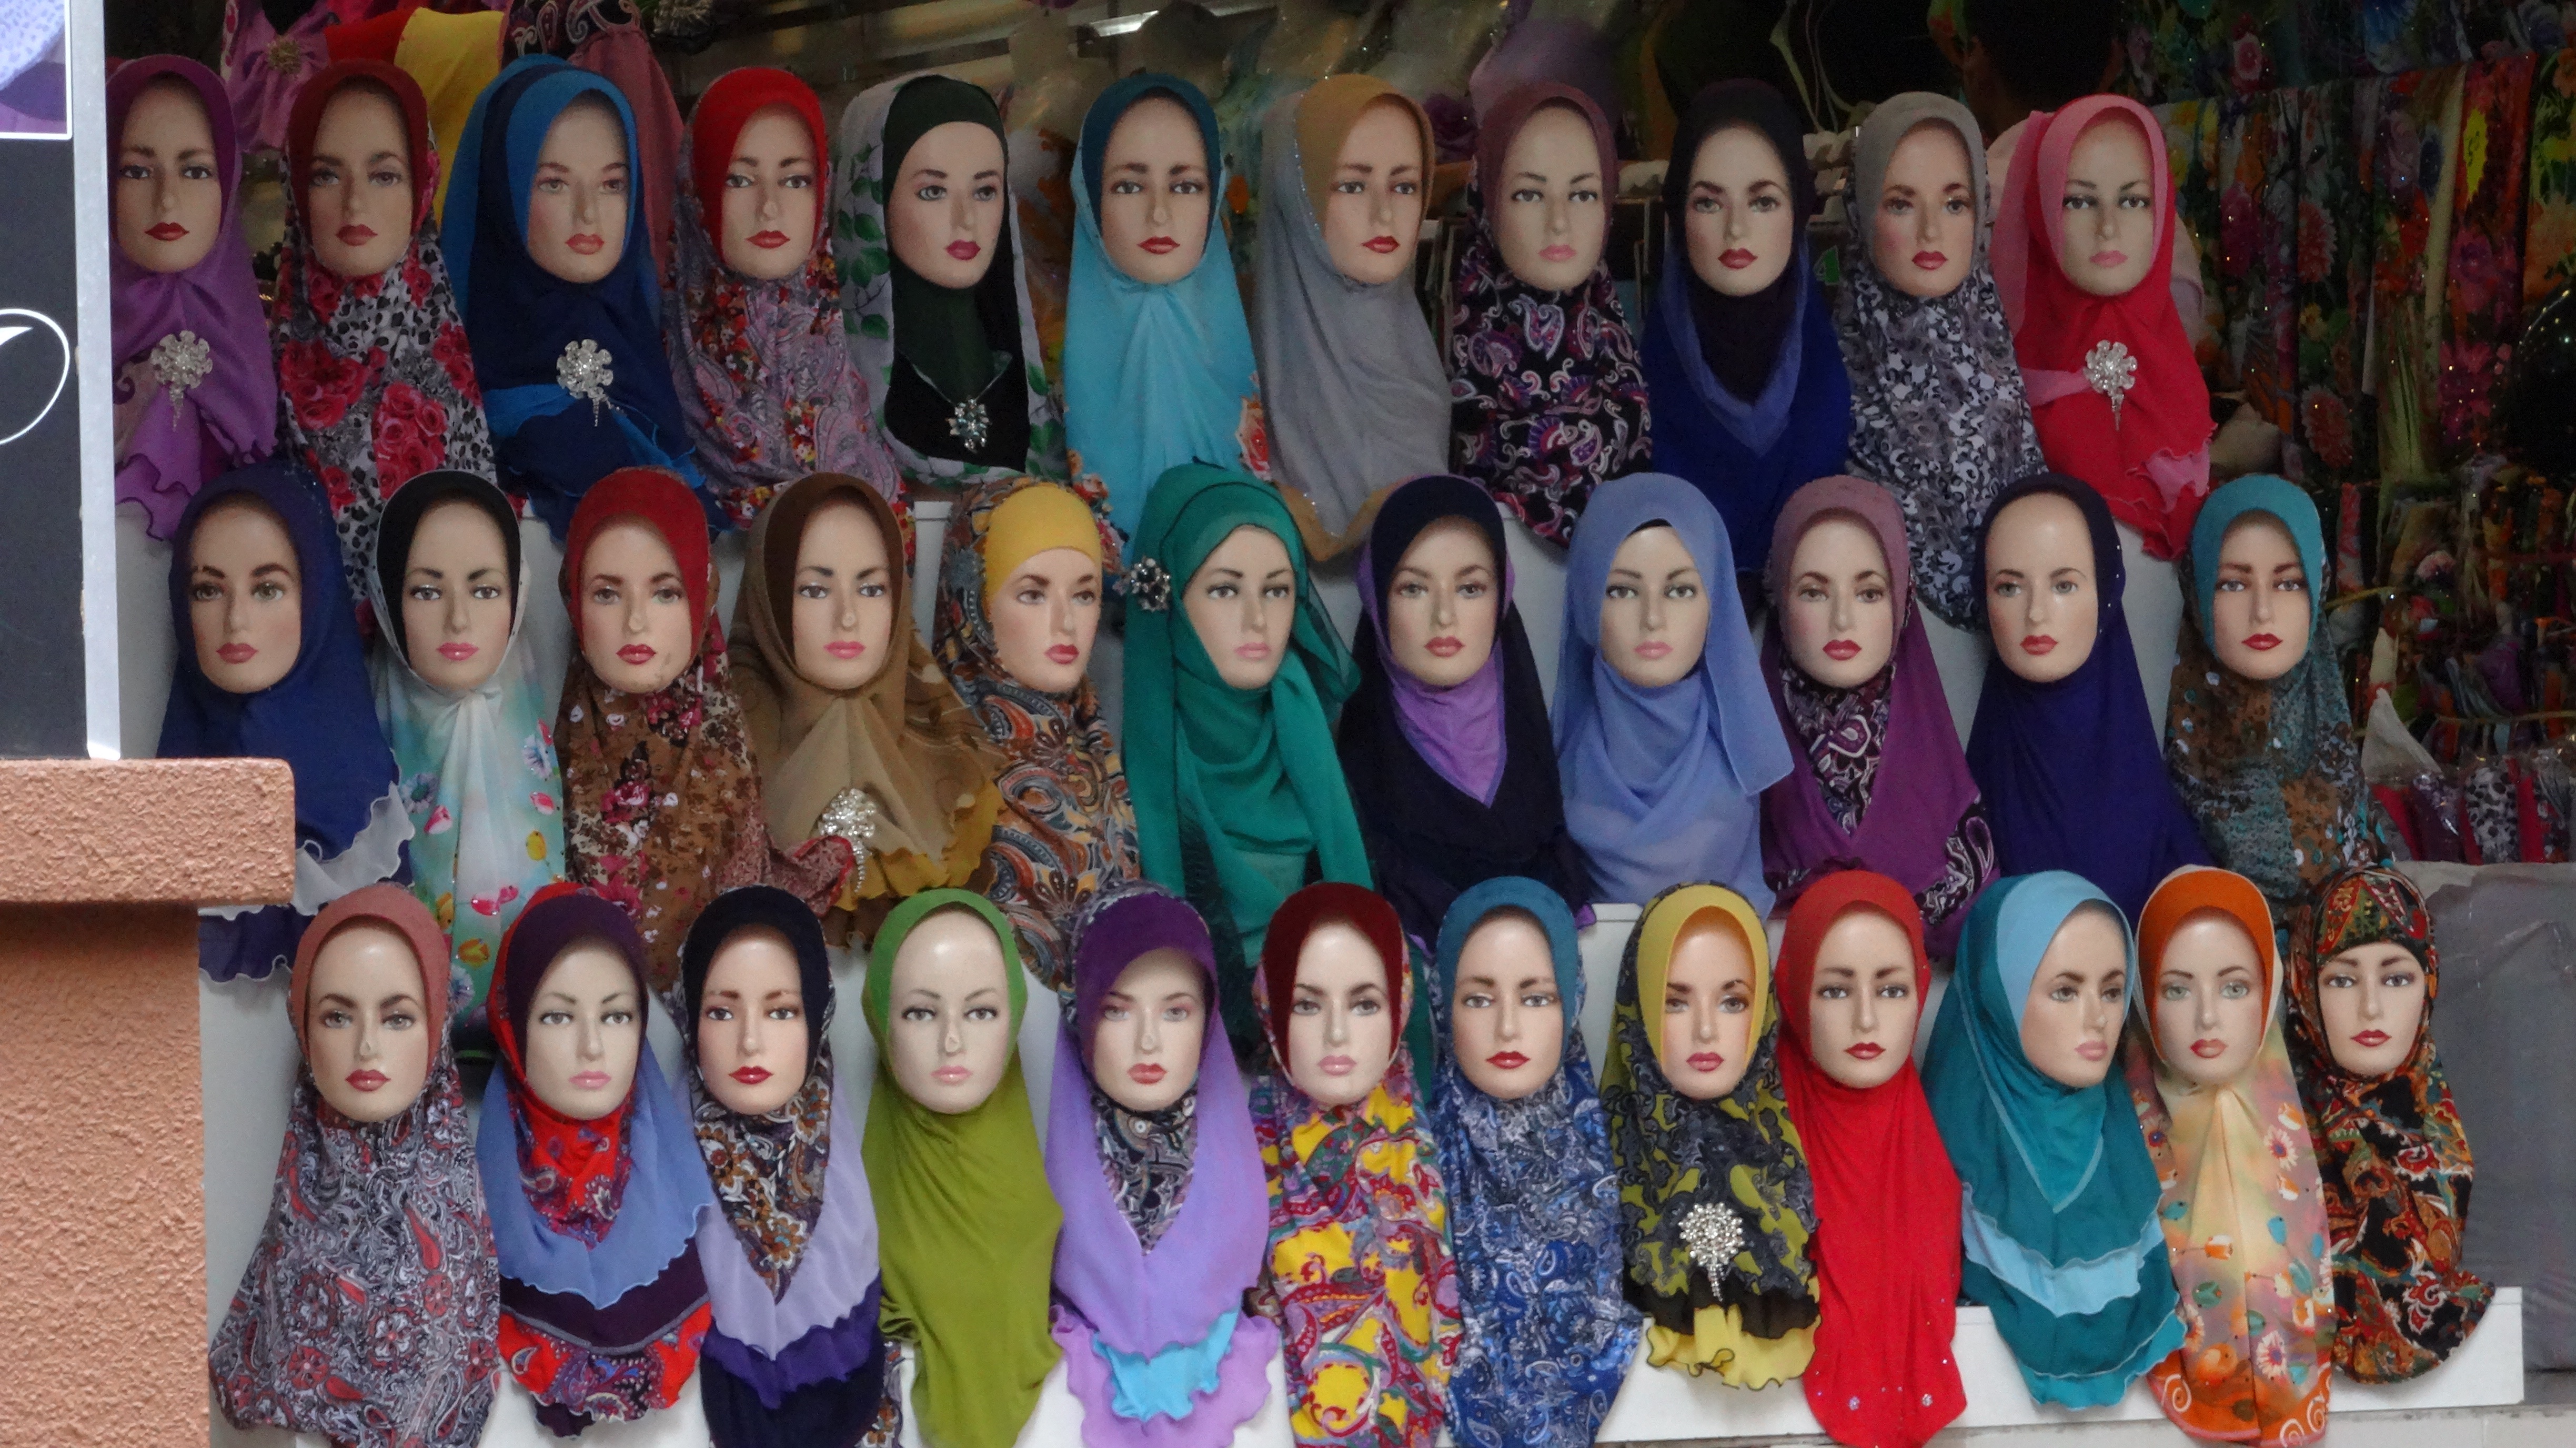
people, class, malaysia, heads, mannequins, veils